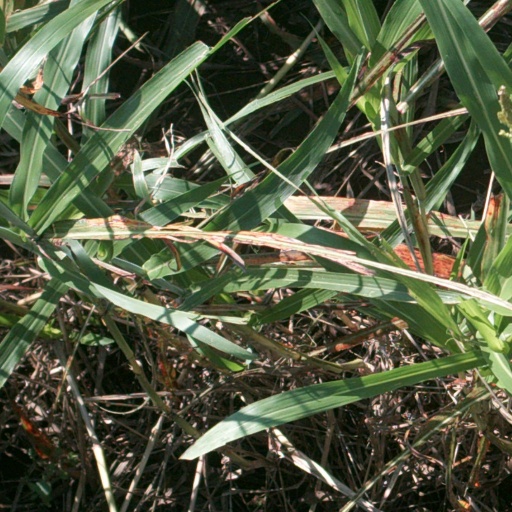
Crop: sorghum